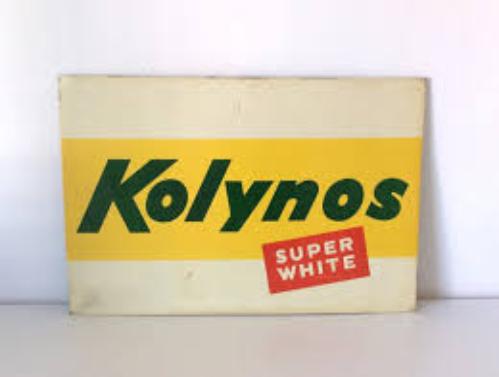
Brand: Kolynos
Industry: Necessities